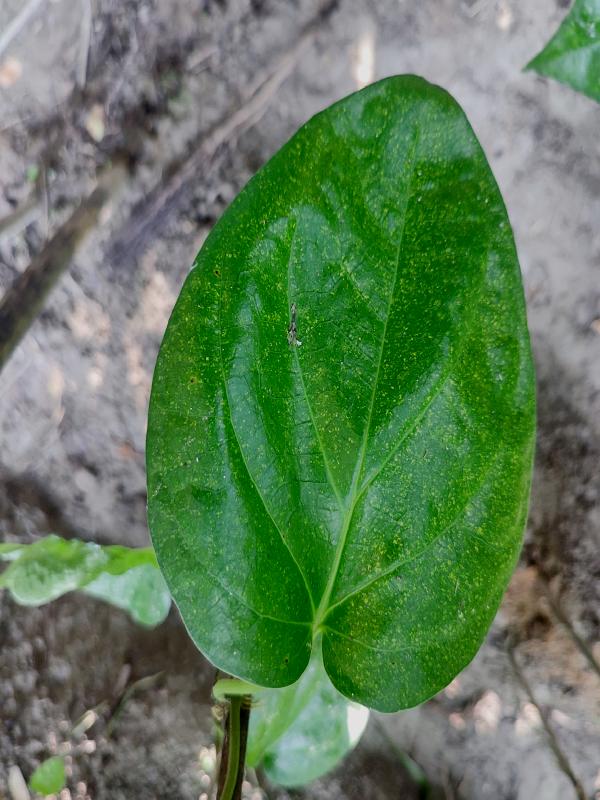
Label: Healthy_Leaf